Alitalia

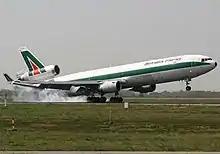
An Alitalia Cargo McDonnell Douglas MD-11 in 2007

Established in 1947, Alitalia Cargo became a member of SkyTeam Cargo in 2001. Destinations concentrated on strategic markets to China, Korea, Japan and the USA. Alitalia Cargo had a fleet of 5 McDonnell Douglas MD-11 freighter aircraft operating from Malpensa International Airport. Due to financial turmoil, Alitalia cargo division was sold off to new owners and ceased operations on 12 January 2009.